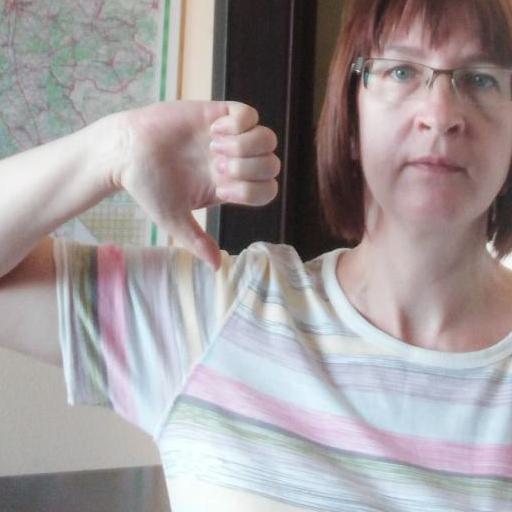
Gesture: dislike